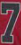
Number: 7